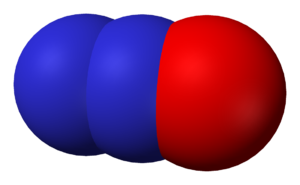
Lattergas
Nitrous oxide - space-filling model
Dinitrogenoxid kendes også som lattergas eller kvælstofforilte er ved stuetemperatur og atmosfærisk tryk en farveløs, ikke-brændbar gas med en behagelig, let sødlig lugt. Navnet "lattergas" skyldes den virkning, denne gas har på mennesker, der inhalerer den, og den bruges også som bedøvelsesmiddel, især af tandlæger, under tandlægeoperationer. Gassen er også en drivhusgas med et drivhuspotentiale 310 gange højere end CO2 faldende til 153 gange efter 500 år i atmosfæren.